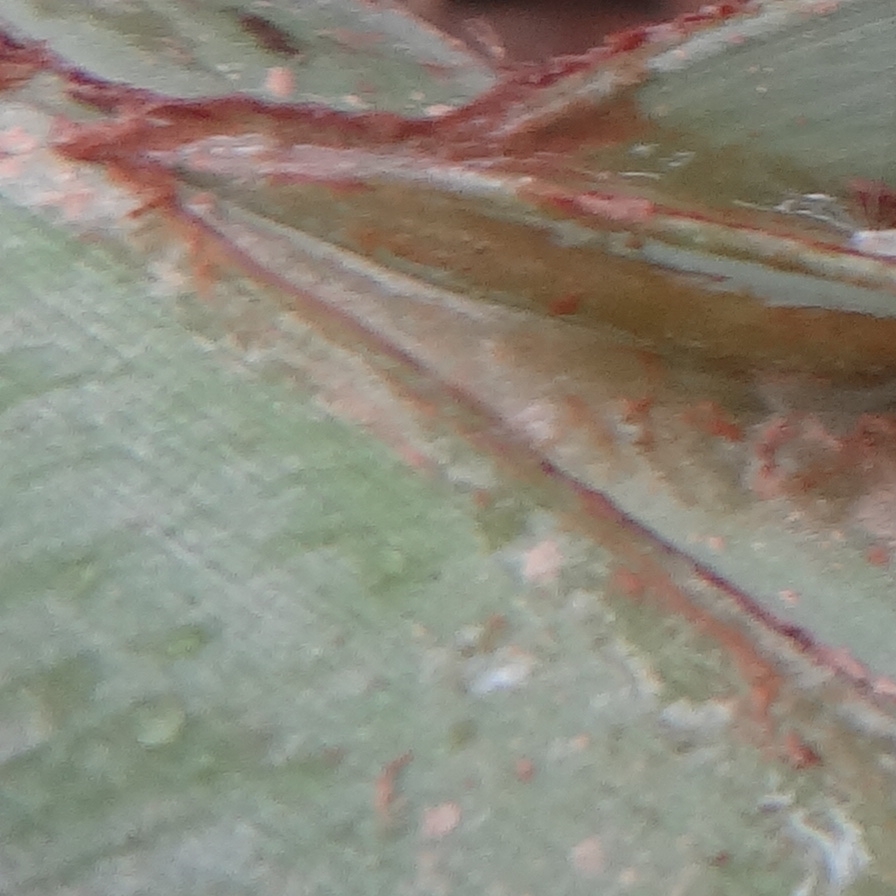
Label: Honey